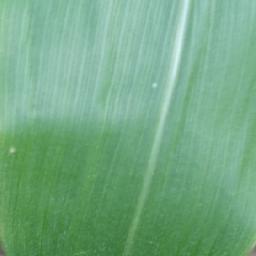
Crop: corn
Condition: (maize)_healthy